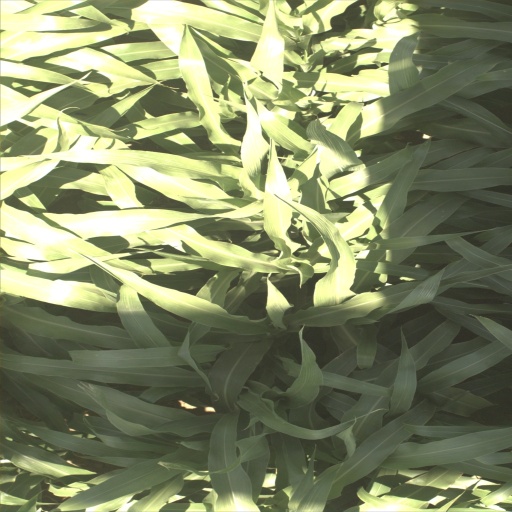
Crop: sorghum